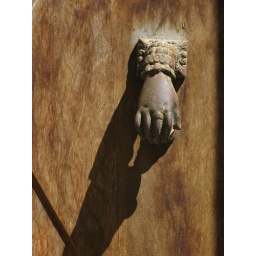
The doors of houses in the sothern towns of France have some interesting knockers.